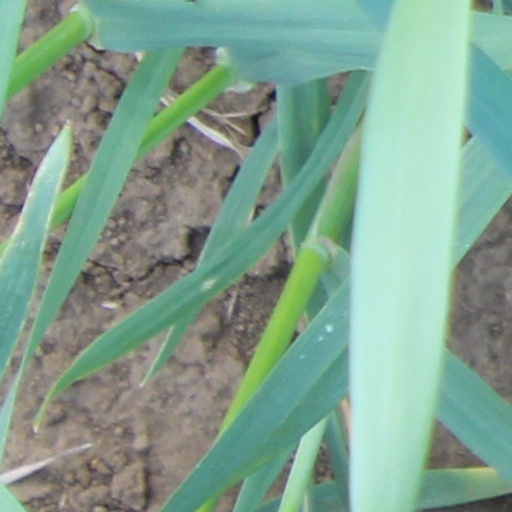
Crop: wheat